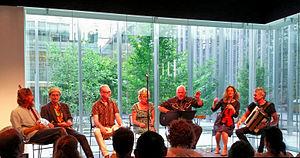
The Mekons est un groupe de punk rock britannique, originaire de Leeds, West Yorkshire, en Angleterre. Formé en 1977, il s'agit de l'un des groupes les plus prolifiques et endurants de la première vague punk. Il est également l'un des grands emblèmes de l'éthique do it yourself. Dans les années 1980, le groupe change d'orientation pour produire une musique plus élaborée, incorporant notamment des éléments de folk et, surtout, de country, saluée par la critique.